Mount Unzen

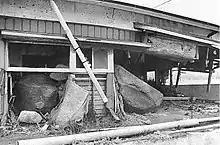
House destroyed and partially buried by lahars in the Mizunashi River valley, 1994

Mount Unzen is part of the Shimabara Peninsula, which has seen extensive volcanism over millions of years. The oldest volcanic deposits in the region date from over 6 million years ago, and extensive eruptions occurred over the whole peninsula between 2.5 and 0.5 million years ago.